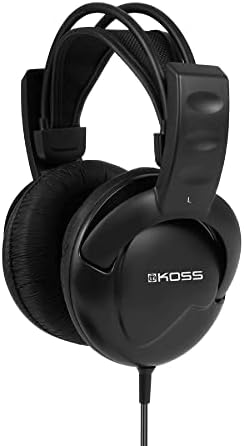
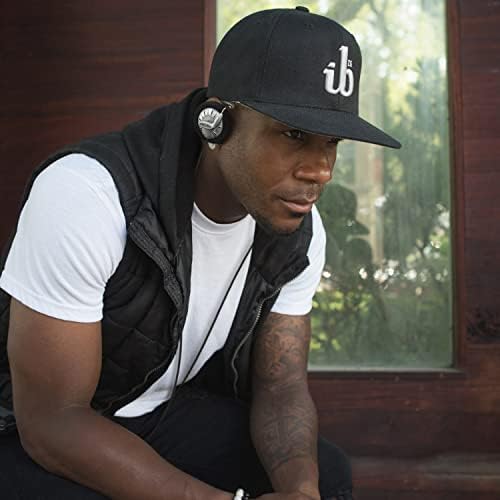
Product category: headphones
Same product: no